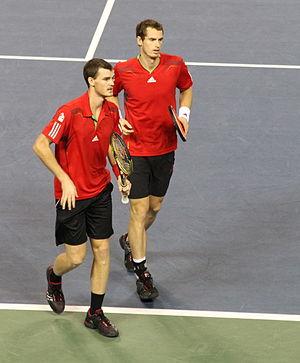
Sir Andrew Barron Murray, dit Andy Murray, est un joueur professionnel de tennis écossais né le 15 mai 1987 à Glasgow.